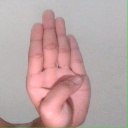
अक्षर: ब